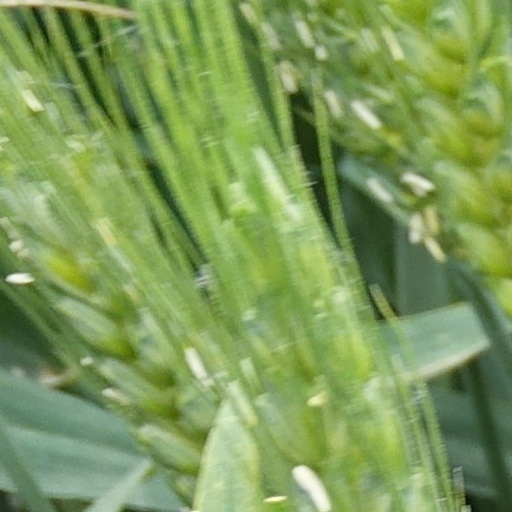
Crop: wheat